Louis Wigfall

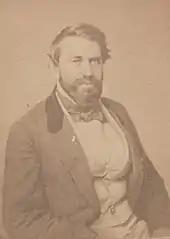
Louis Wigfall in 1861

In the days leading up to the start of hostilities, Wigfall advocated an attack on Fort Sumter and Fort Pickens in Florida to prompt Virginia and other upper southern slave states to join the Confederacy. In January 1865, Wigfall stated his reasons for having supported the Confederacy, namely, opposition to African American equality: